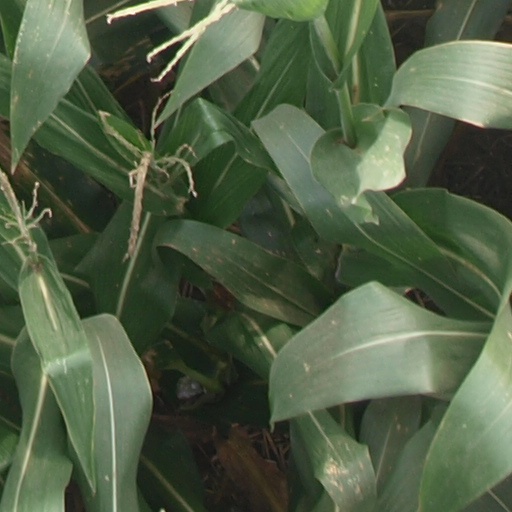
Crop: maize; corn